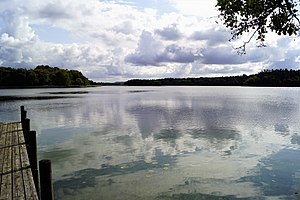
Brassø
Brassø set mod Sydøst fra Kongsdyb
Brassø set mod Sydøst fra Kongsdyb
Brassø set mod NØ fra Kongsdyb
Brassø er en del af Gudenå-systemet og er den sidste i rækken af Himmelbjergsøer i Gudenåens løb mod Silkeborg. Den indgår også i det større søsystem – kaldet Silkeborgsøerne.